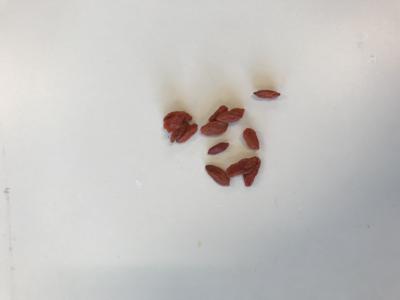
Label: generalcompost